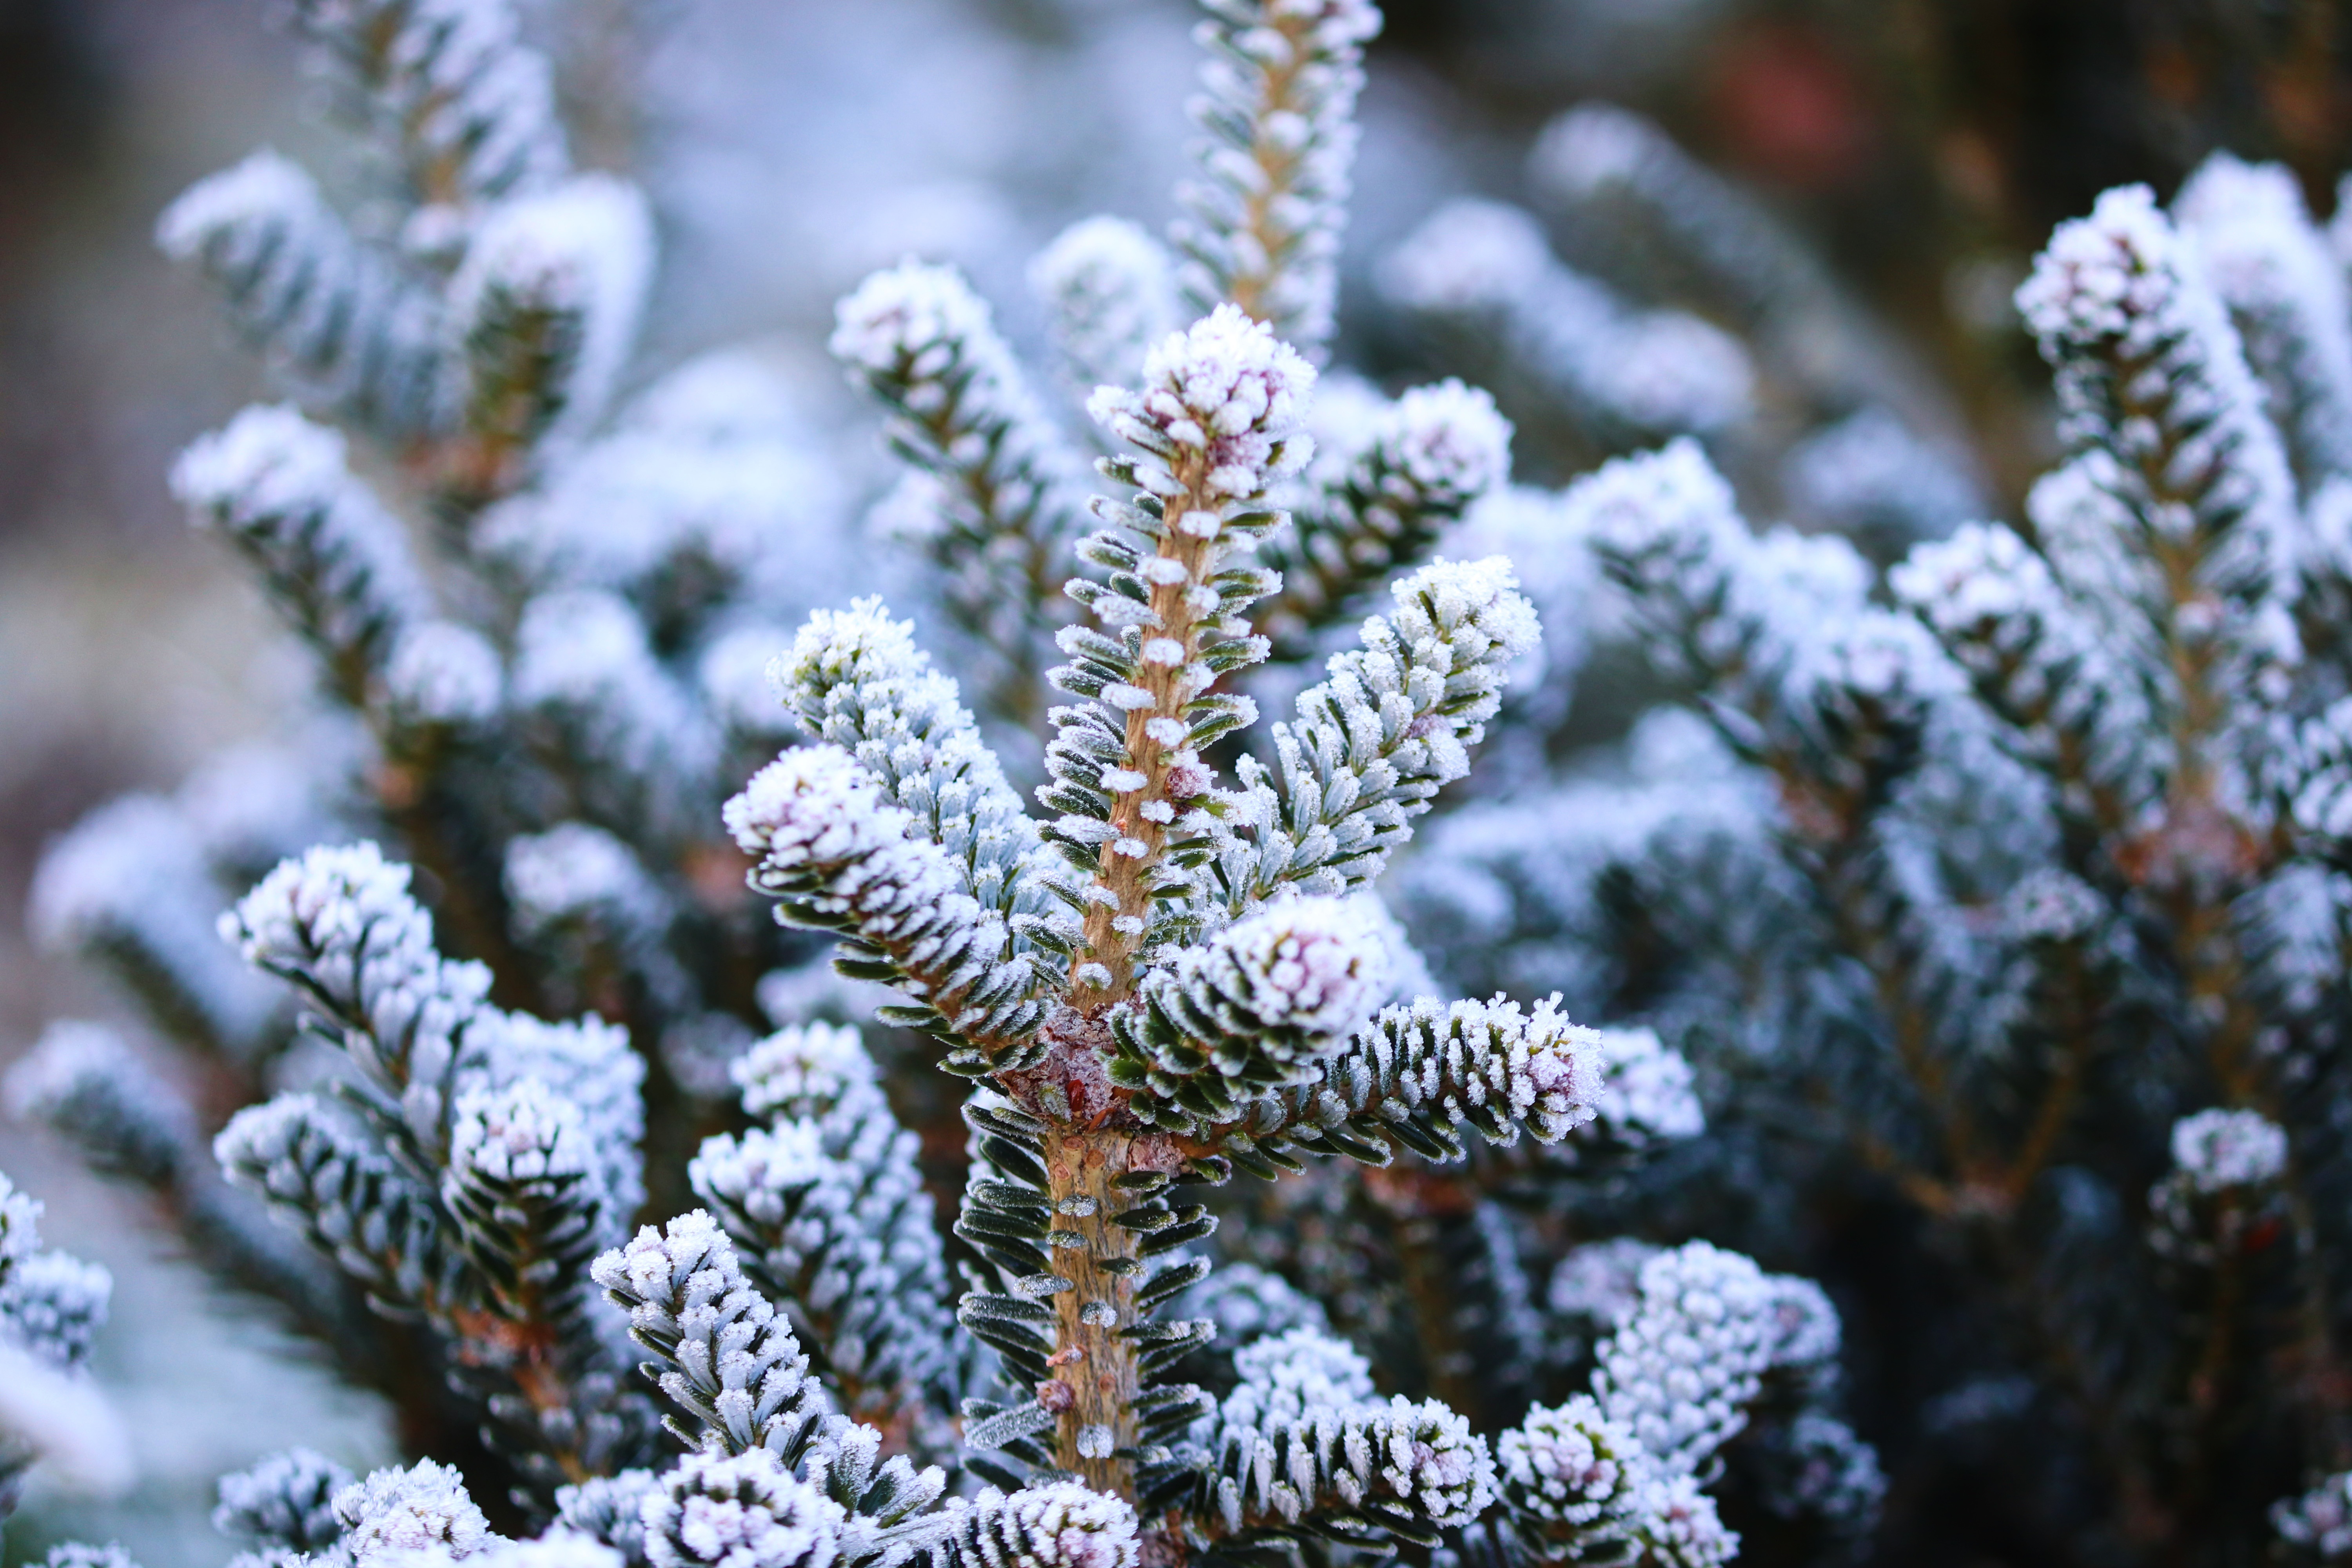
natural, plant, snow, flower, tree, branch, terrestrial plant, twig, natural material, evergreen, larch, freezing, flowering plant, landscape, grass, shrub, winter, subshrub, conifer, event, frost, art, forest, annual plant, Canadian fir, fir, pine, pine family, plant stem, herb, vascular plant, reef, spruce, Yellow fir, macro photography, buddleia